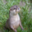
Label: otter